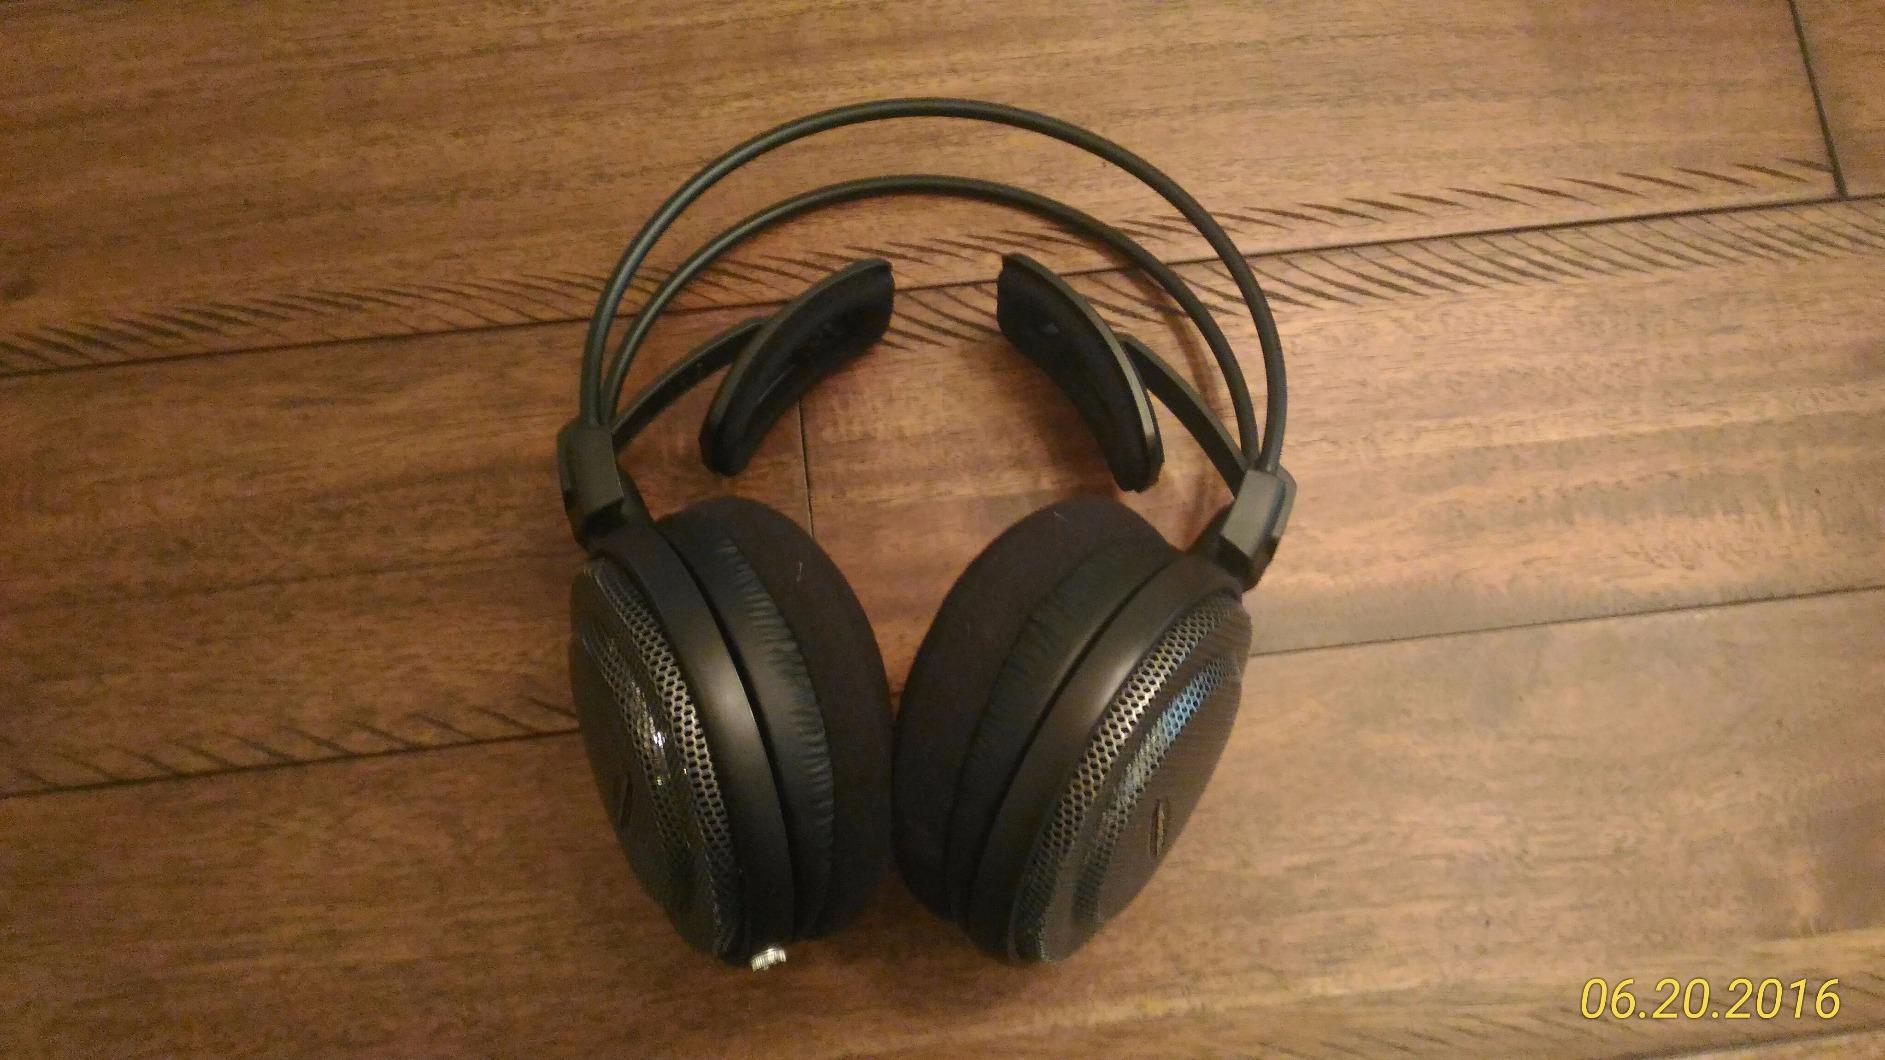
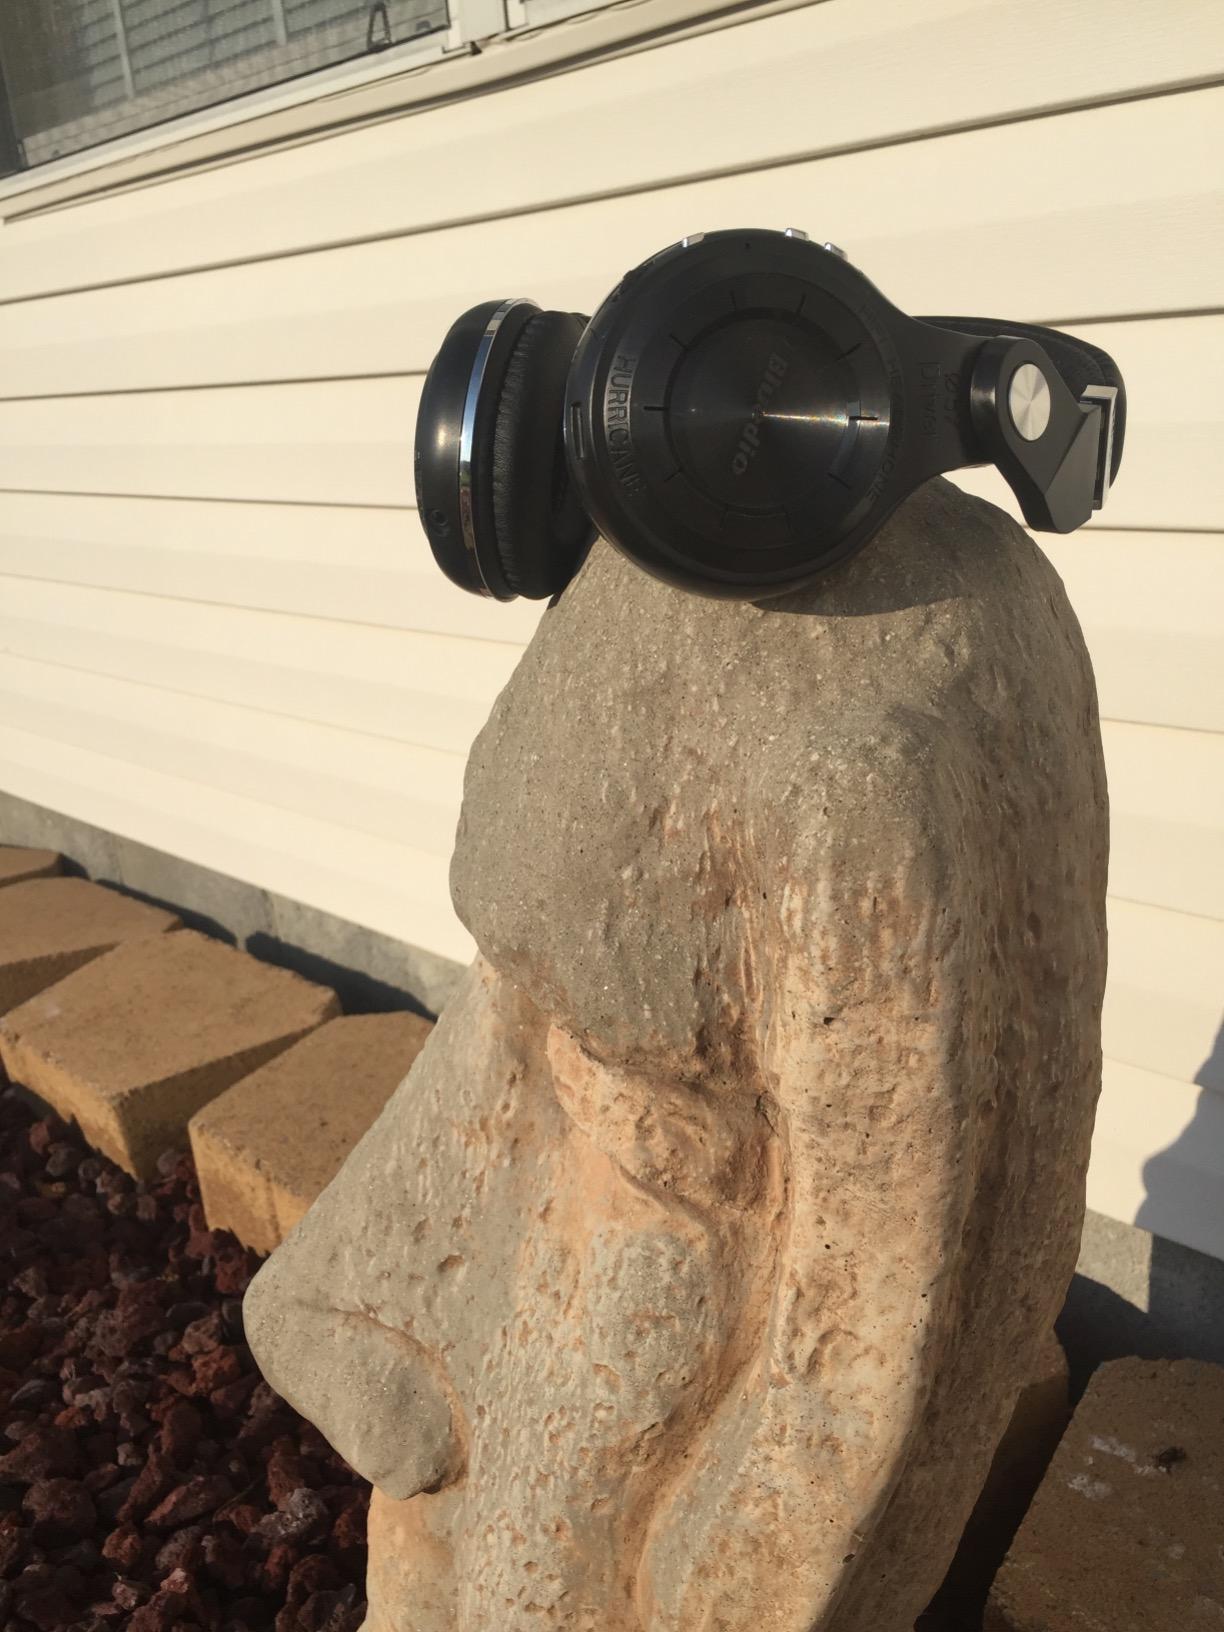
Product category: headphones
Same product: no